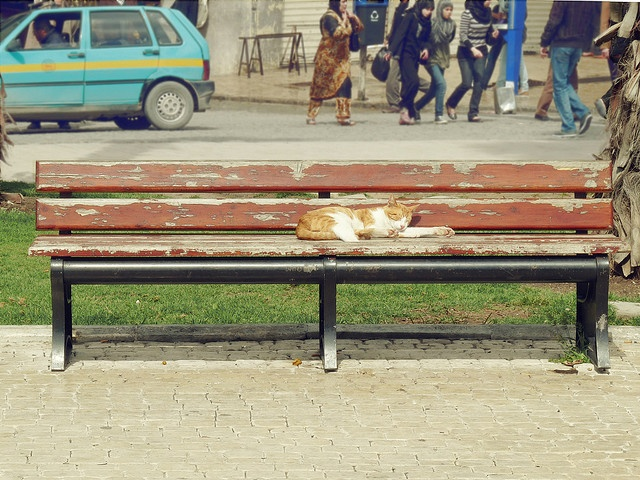
A cat laying on top of a wooden bench.
Cat sleeping on a bench in a city area
A cat is curled up and sleeping on an old bench.
A cat is sitting outside on a bench.
An orange and white cat resting on a wooden bench.